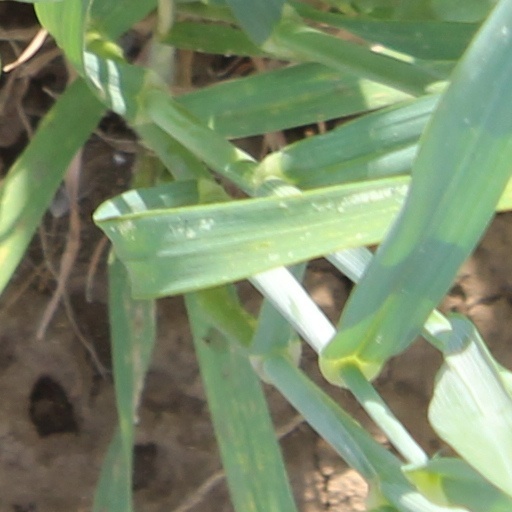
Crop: wheat